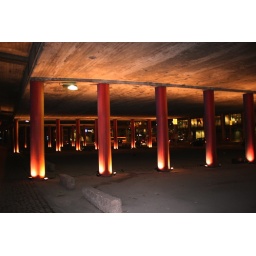
Architect office AJAK: Jarkko Kettunen and Adalbert Aapola: Light pillarsUnder the bridge of Ruoholahti.Lighting of the pillars under bridge of Ruoholahti.Photo: Maxine Weckman